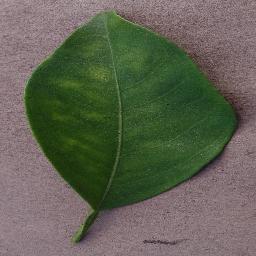
Label: Orange___Haunglongbing_(Citrus_greening)